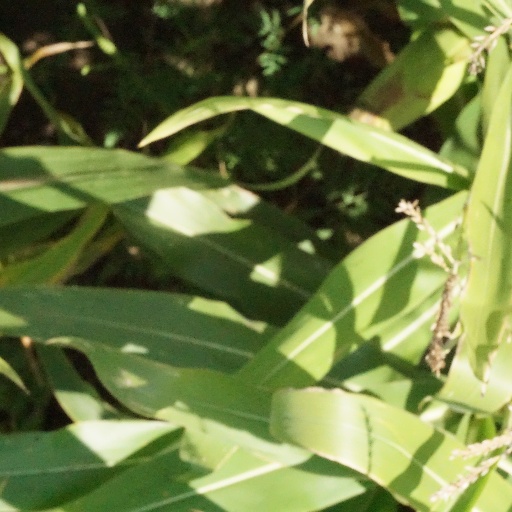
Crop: maize; corn